Nicholas F. Seebeck

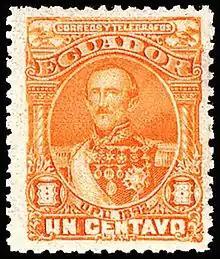
Ecuador, 1892 Issue, printed by Hamilton Bank Note Co. / Seebeck

Seebeck sold his New York stamp business in 1884 and used the money to buy into the Hamilton Bank Note Engraving and Printing Co.